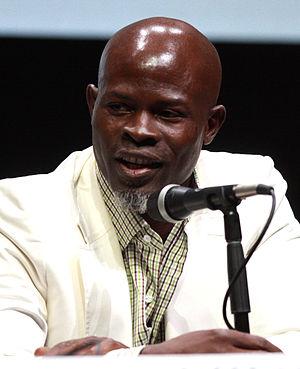
Les Gardiens de la Galaxie est un film de super-héros américain réalisé par James Gunn, sorti en 2014.
Djimon Hounsou, né le 24 avril 1964 à Cotonou, est un acteur, réalisateur et mannequin béninois naturalisé américain.